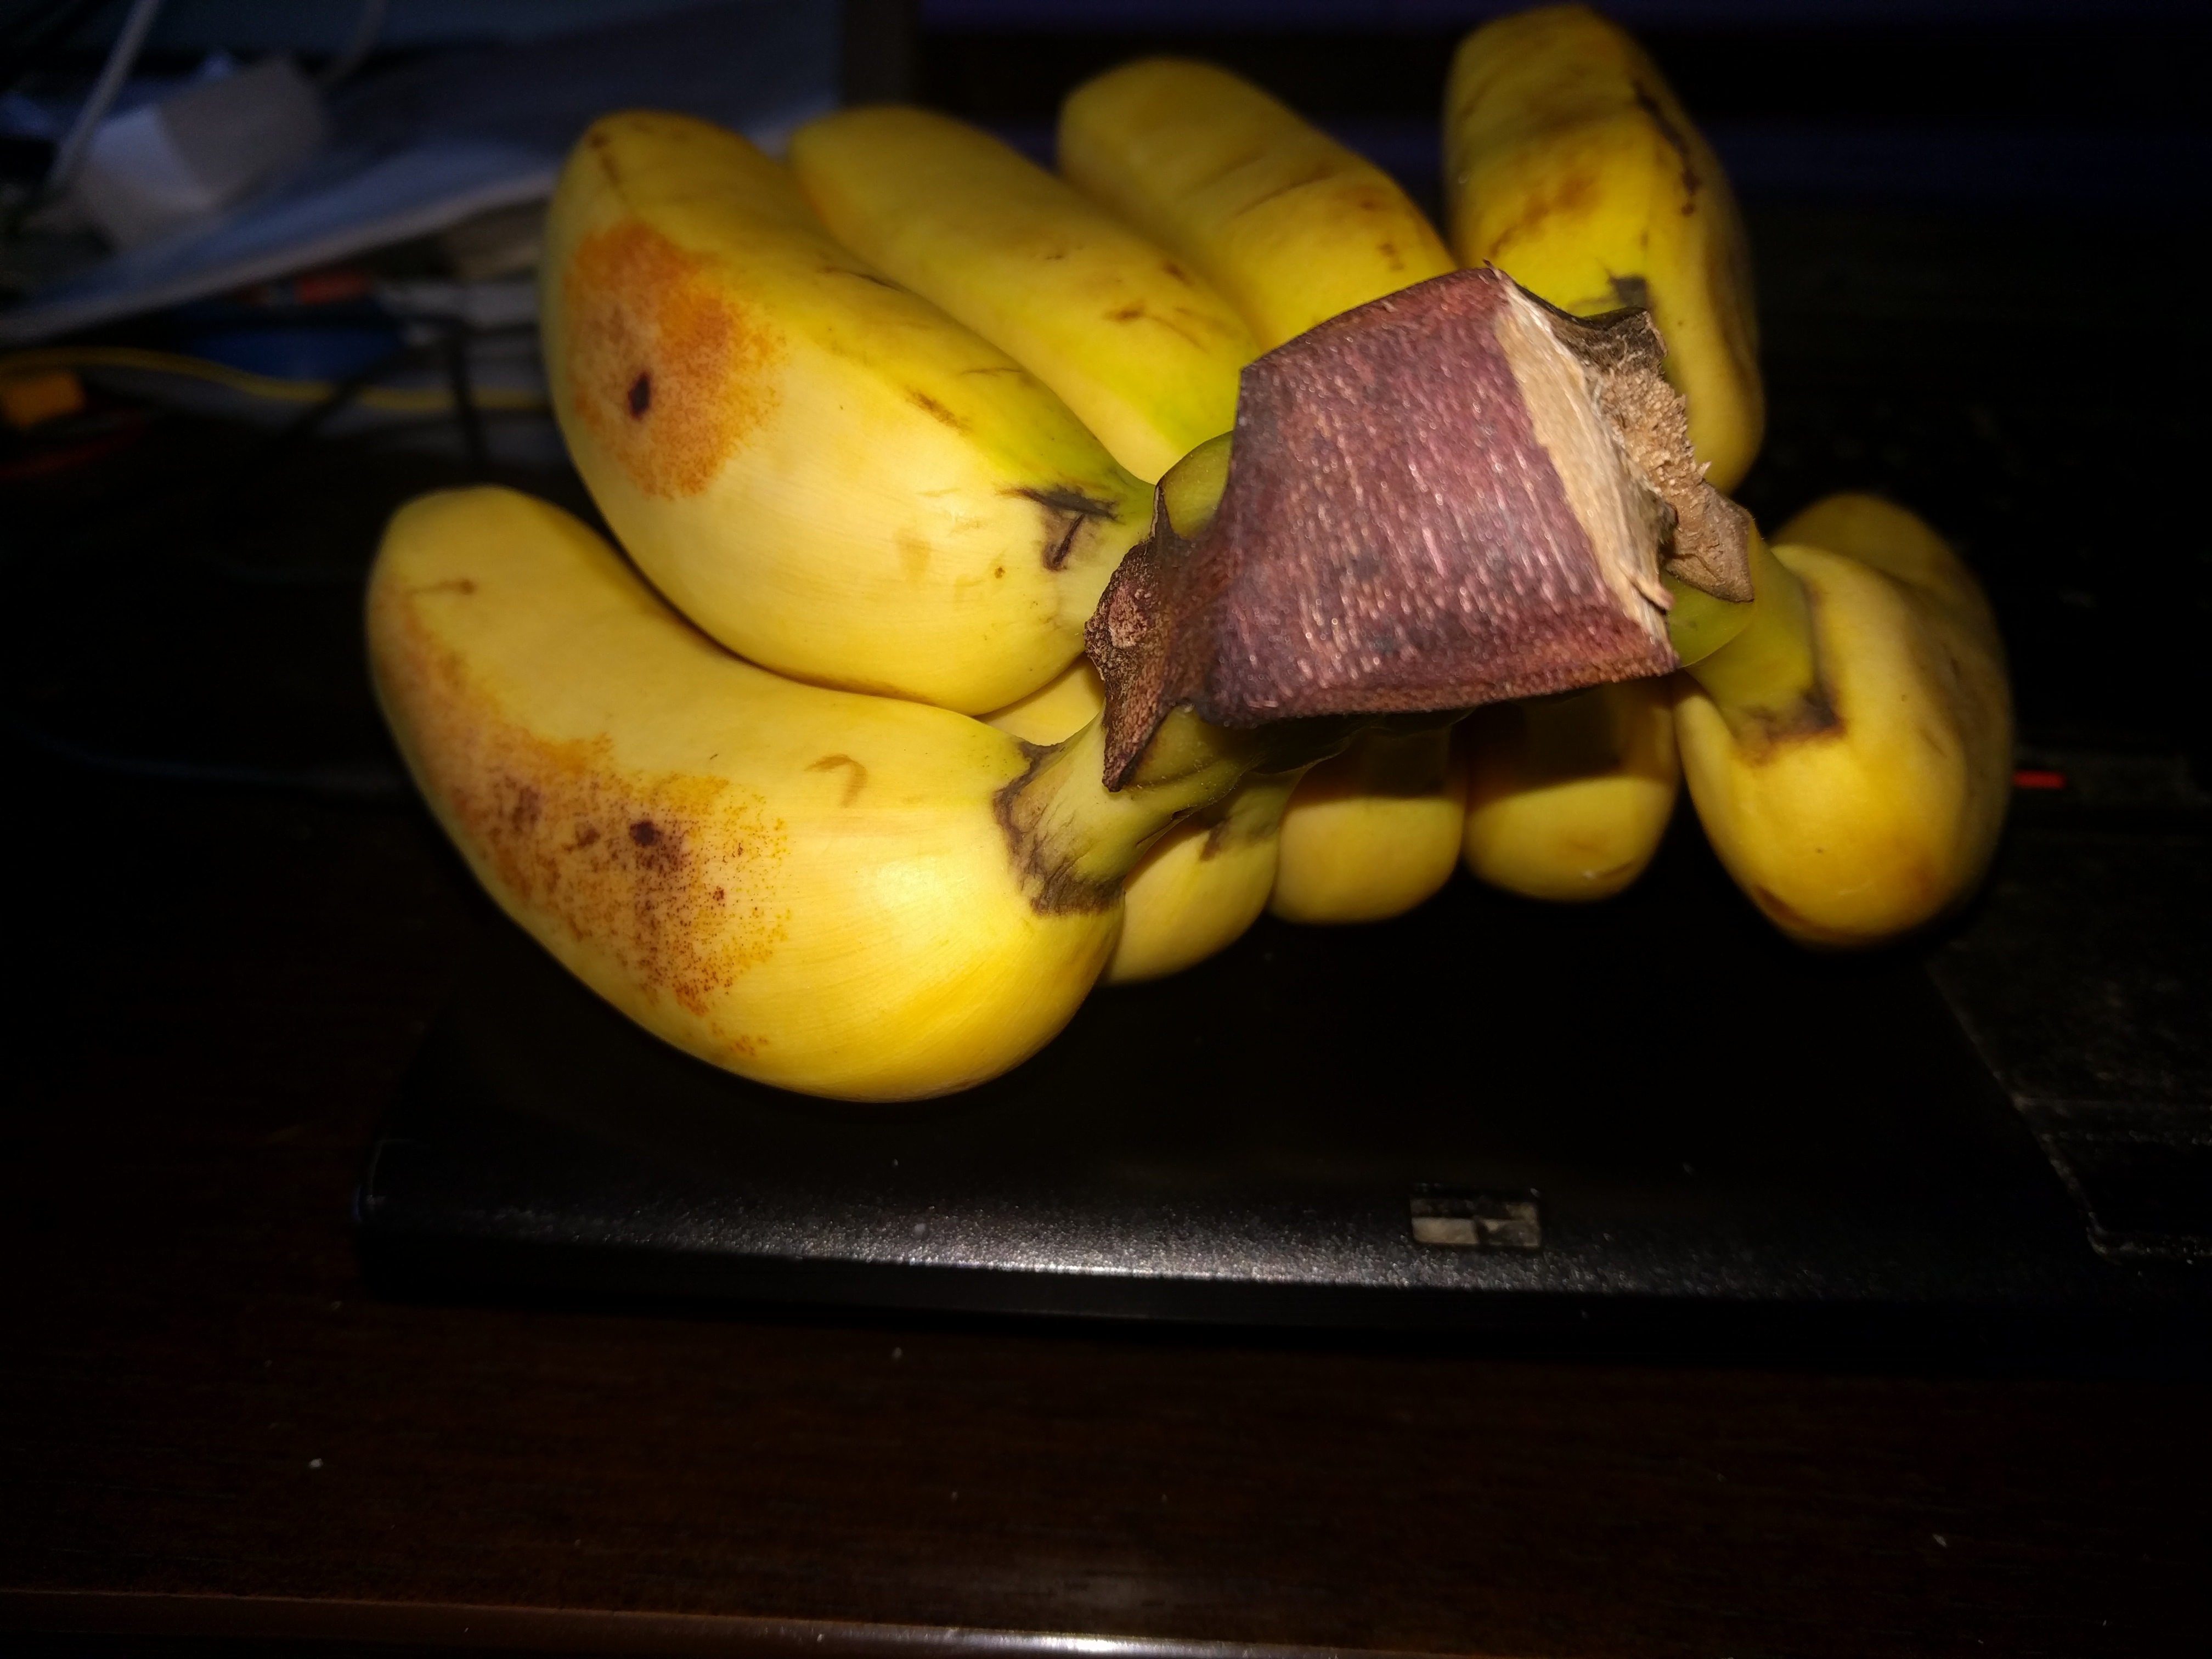
Label: generalcompost